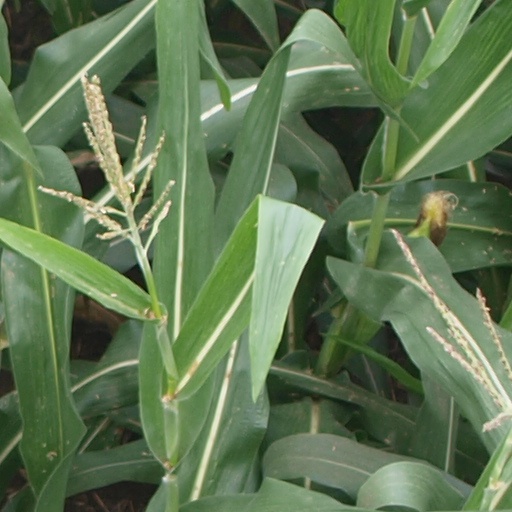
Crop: maize; corn